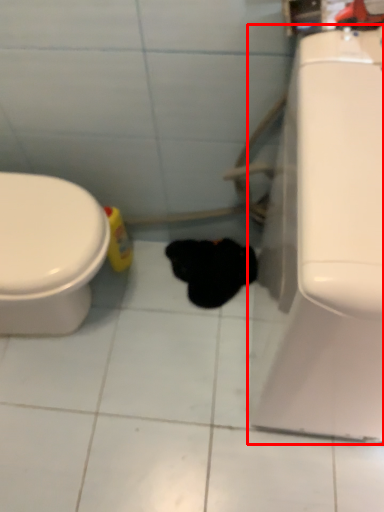
Question: From the image's perspective, where is porcelain (annotated by the red box) located in relation to animal in the image? Select from the following
(A) above
(B) below
Answer: A